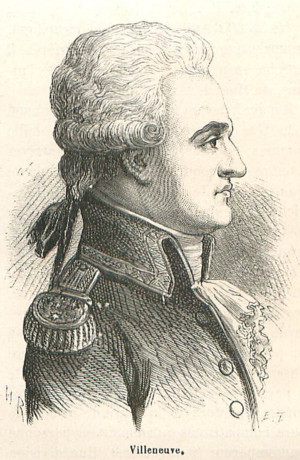
Amiral de Villeneuve
Pierre Charles Silvestre de Villeneuve, né le 31 décembre 1763 à Valensole et mort le 22 avril 1806 à Rennes, est un vice-amiral français.